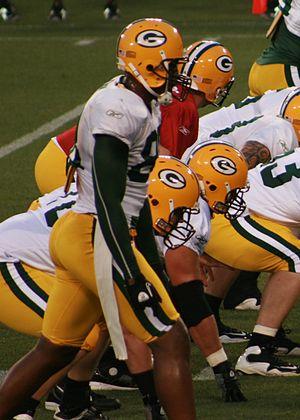
La saison 2010 des Packers de Green Bay est la 90ᵉ saison de la franchise en National Football League ainsi que la 92ᵉ depuis son existence. Les Packers finissent second de la NFC North et se qualifient pour les playoffs. Green Bay remporte le Super Bowl XLV contre les Steelers de Pittsburgh sur un score de 31-25. Le quarterback de l'équipe Aaron Rodgers est nommé MVP de ce match.